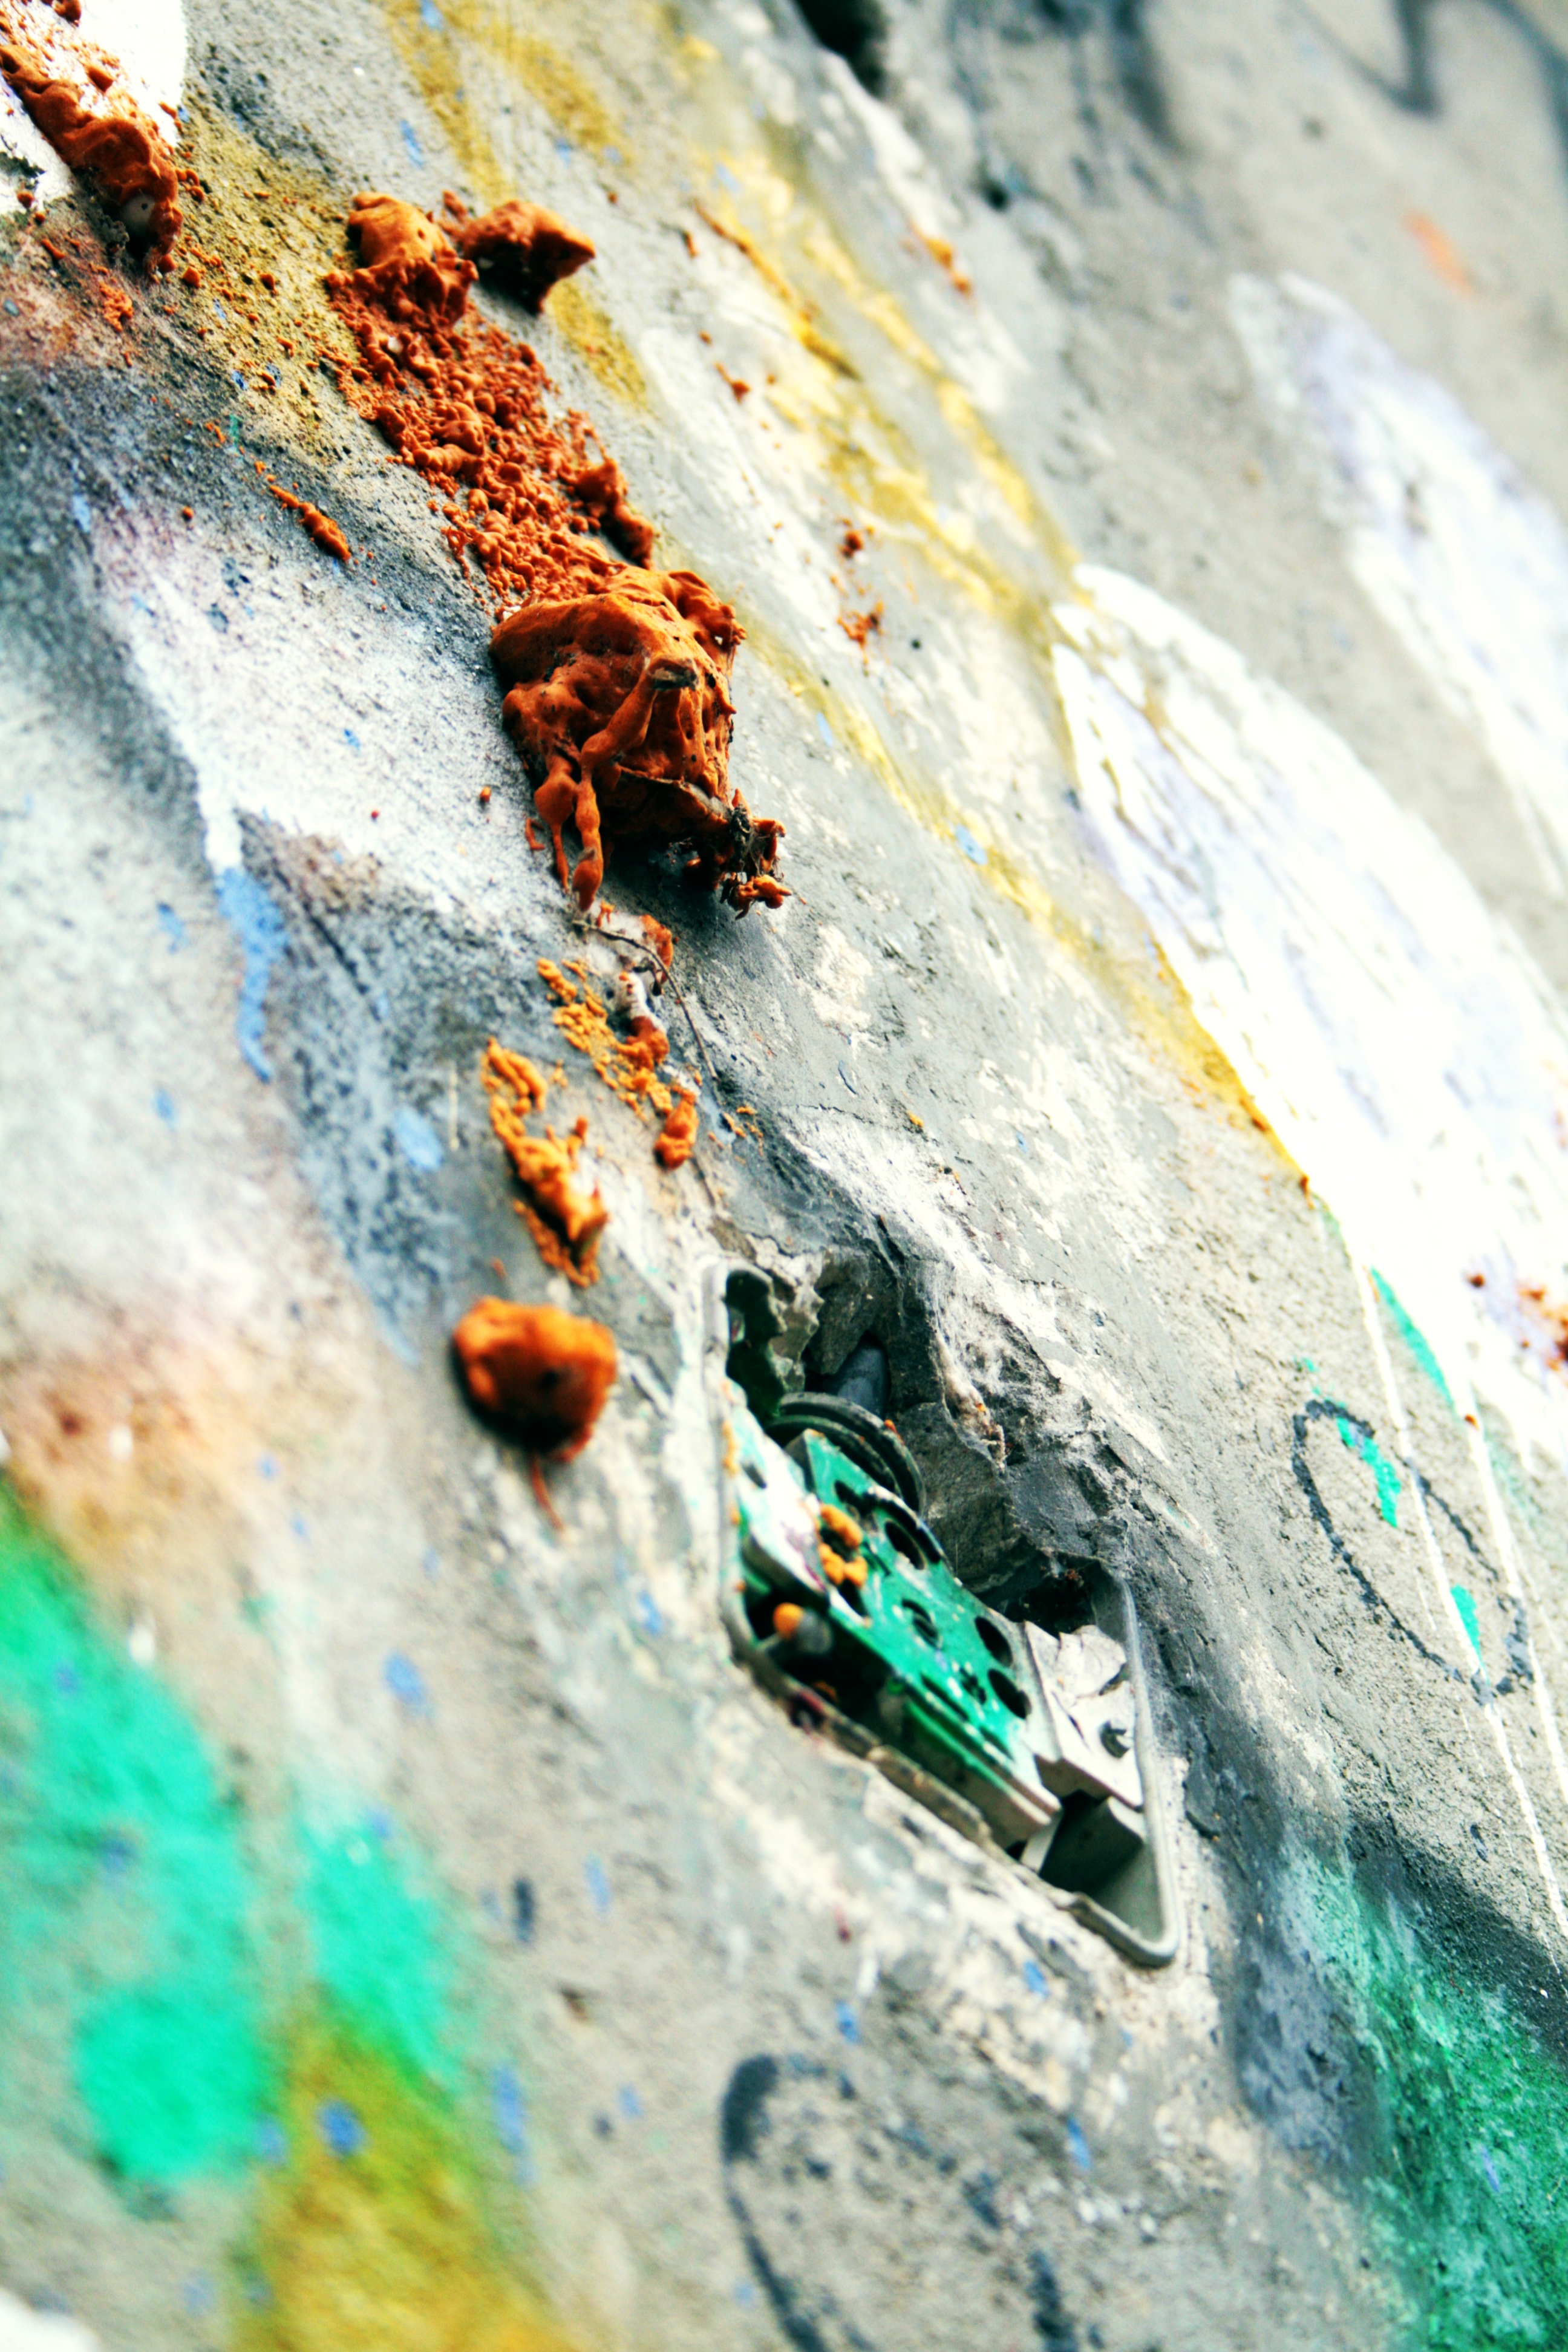
water, nature, rock, house, texture, leaf, old, wall, france, green, reflection, color, facade, blue, electricity, material, close up, colors, geology, decrepit, mold, former, old houses, macro photography, rural area